Sheridan County Courthouse (North Dakota)

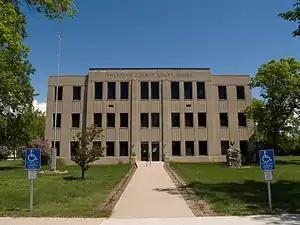

The Sheridan County Courthouse in McClusky, North Dakota, United States, was designed in the Art Deco style by architect Ira Rush. It was built in 1938 and was listed on the National Register of Historic Places in 1985.